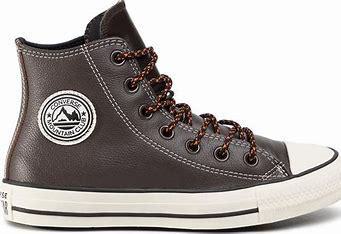
Brand: Converse
Model: Ctas Hi